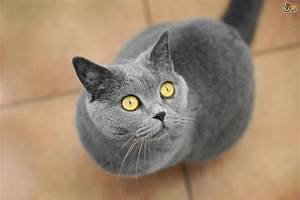
Label: gatto